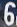
Number: 6